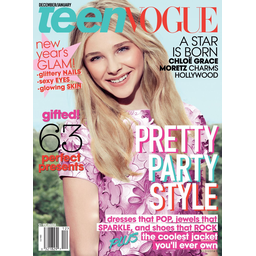
Label: paper